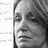
Emotion: sad